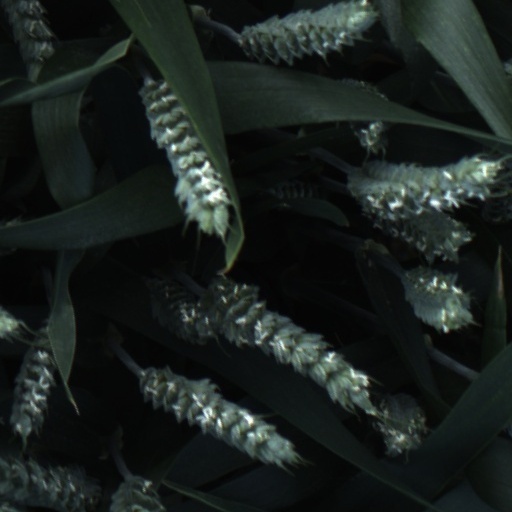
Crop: wheat